Dickeyville Historic District

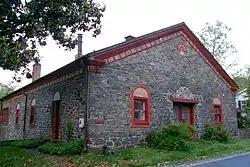
Mill built in 1879

The Dickeyville Historic District is a National Register of Historic Places-listed community located just inside the western edge of Baltimore, Maryland, near the intersection of Interstates 70 and 695 and adjacent to Kernan Hospital. A small community of about 140 homes and a historic mill, the village is on the banks of the Gwynns Falls and lies at the start of the Gwynns Falls Trail, a walking and biking trail that is part of the Chesapeake Bay Gateways Network. The village includes two main roads, Wetheredsville Road and Pickwick Road, and three smaller lanes, Hillhouse Road, Tucker Lane and Sekots Road.